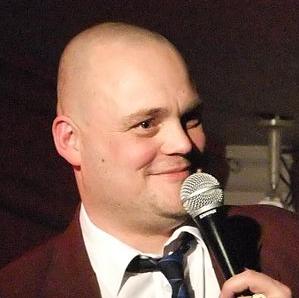
Age: 42